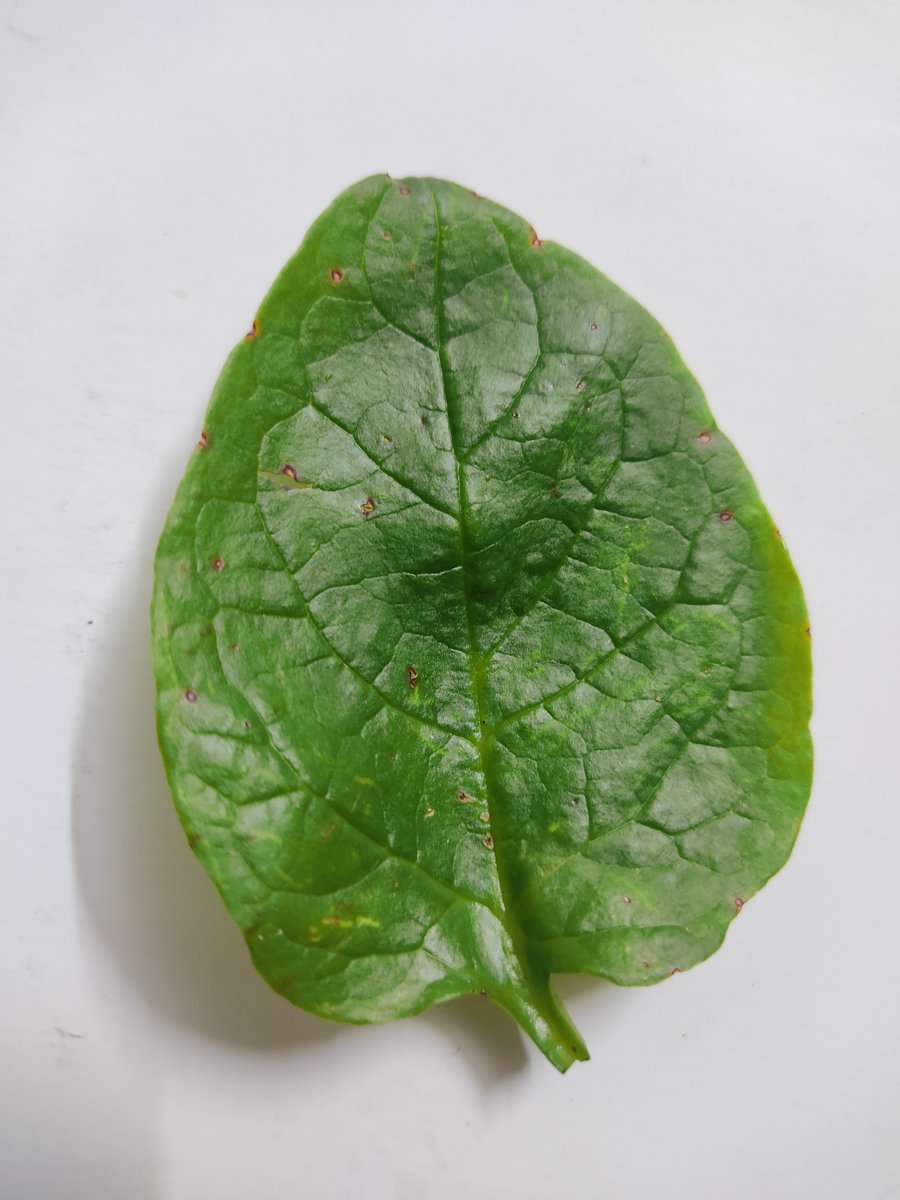
Label: Bacterial-Spot